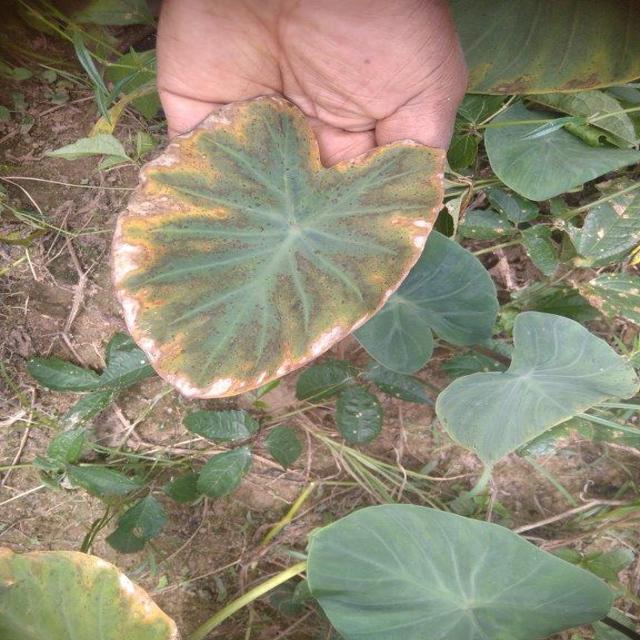
Label: Mid_Blight